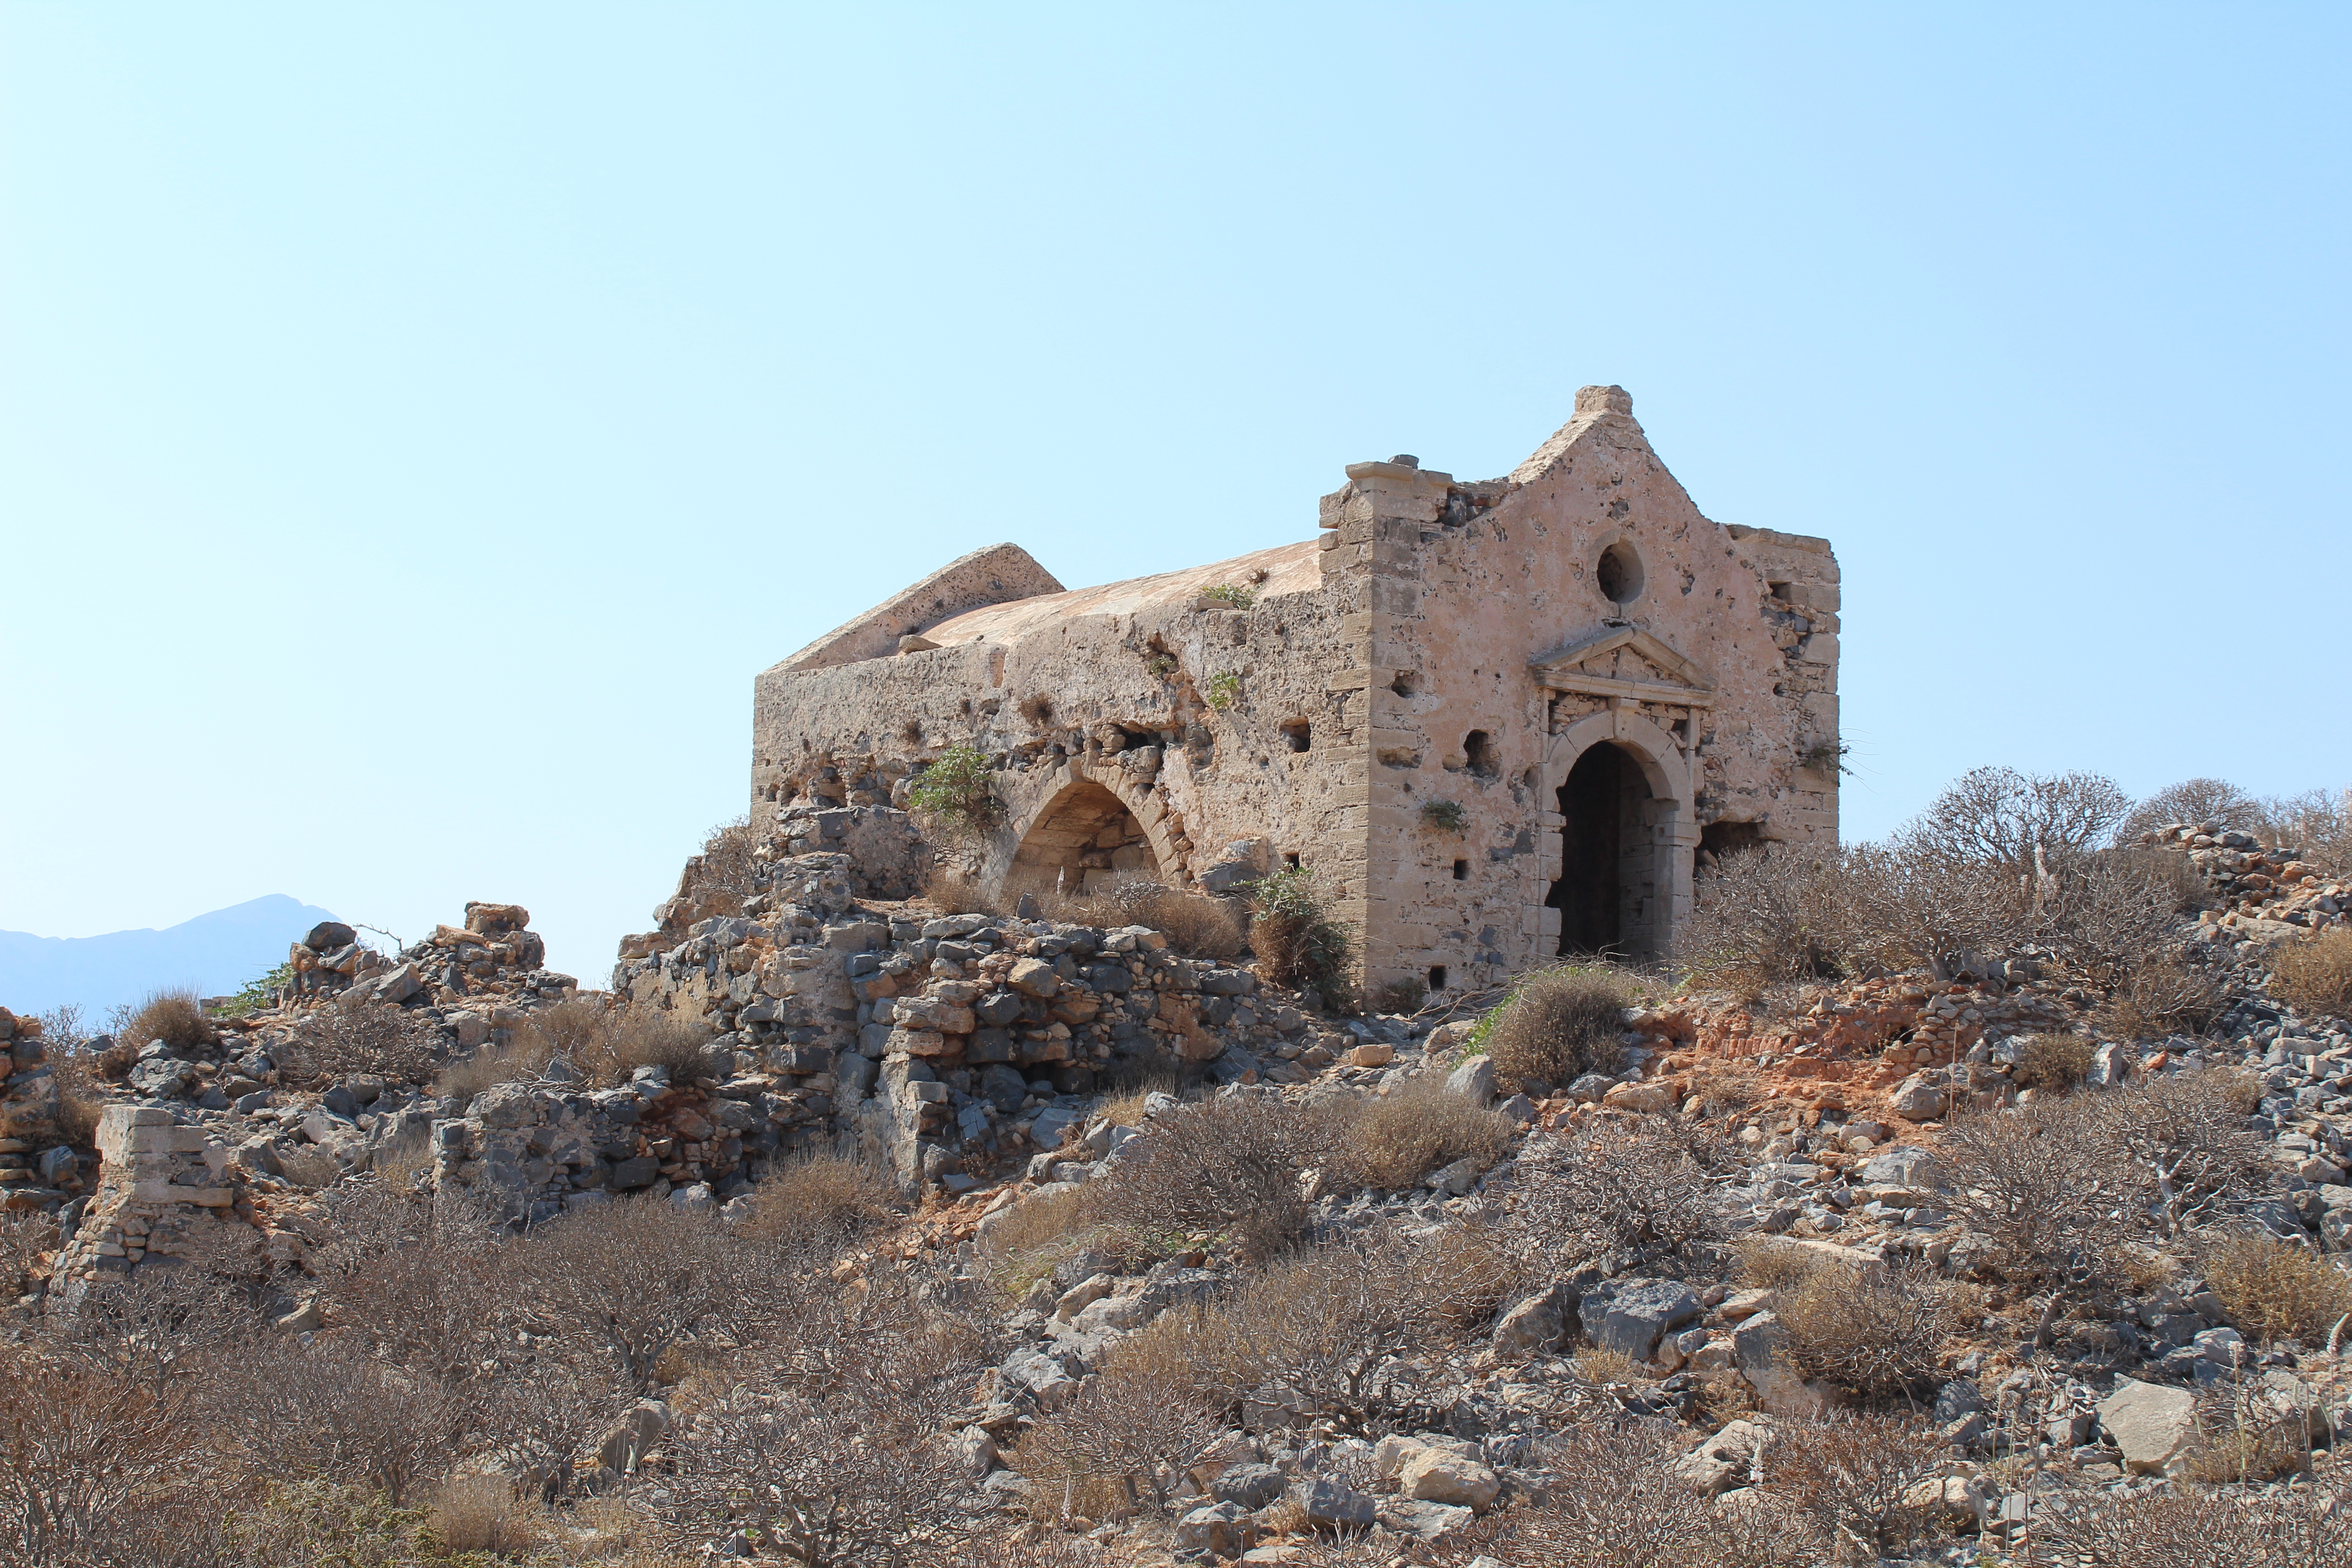
rock, building, castle, fortification, place of worship, temple, ruins, monastery, wadi, old buildings, the ruins of the, venetians, venetian crete, historic site, ancient history